Festivali i Këngës

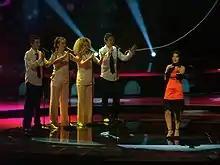
Anjeza Shahini represented Albania in the Eurovision Song Contest 2004 in Istanbul.

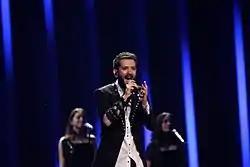
Eugent Bushpepa represented Albania in the Eurovision Song Contest 2018 in Lisbon.

As of 2022, Vaçe Zela holds the record for the highest number of wins having won the contest eleven times followed by Tonin Tërshana with four wins, Aurela Gaçe, Manjola Nallbani, and Elsa Lila with three wins respectively.